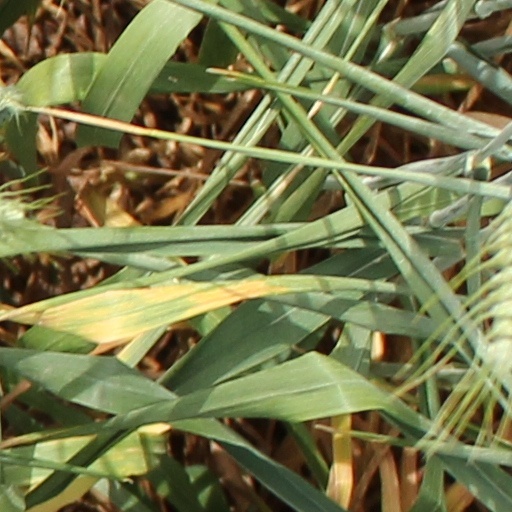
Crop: wheat